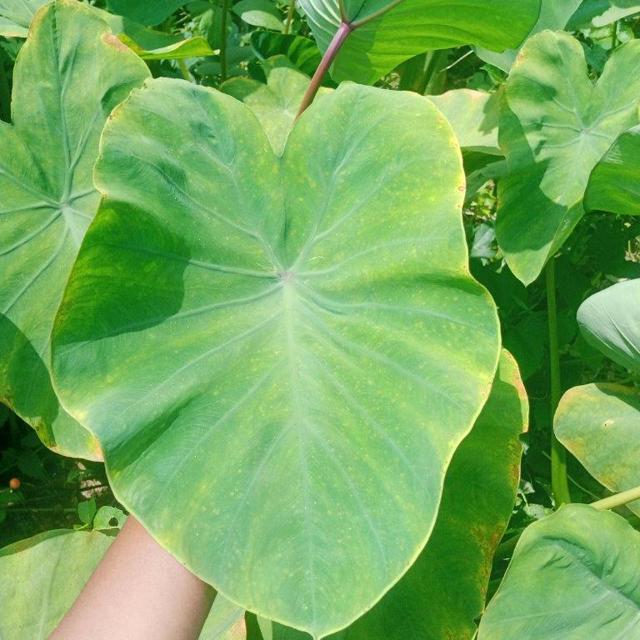
Label: Early_Blight